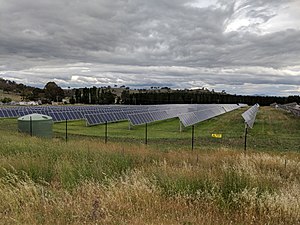
Canberra / Infrastruktur / El, vand, gas og telekommunikation
Mount Majura Solar Farm har en maksimal effekt på 2,3 megawatt og åbnede 6. oktober 2016.[288]
Canberra er Australiens hovedstad med 410.301 indbyggere. Byen er den eneste større by i Australien, som ikke ligger ved kysten. Den er beliggende i den nordlige del af hovedstadsterritoriet Australian Capital Territory, 280 km sydvest for Sydney og 660 km nordøst for Melbourne.